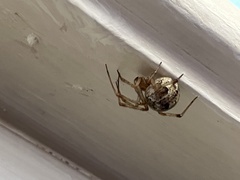
Species: Parasteatoda_tepidariorum